Friedrichsbad

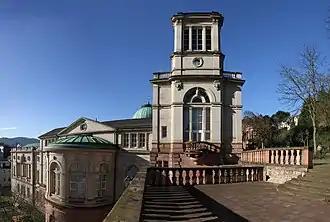
North-eastern side of the Friedrichsbad

In 1867, the North German Confederation decided to ban gambling in all of Germany from 1872 onwards. During the public discussions about casinos that had been going on for a number of years, the city of Baden-Baden was looking for alternatives in order to remain attractive to spa guests. Karl Dernfeld, who was relatively unknown at the time, became Baden-Baden's district building inspector in 1868. Together with the grand ducal spa doctor and Medical Councilor Dr. Carl Frech, he was commissioned to visit well-known health baths in order to implement the knowledge gained for the construction of the Friedrichsbad.